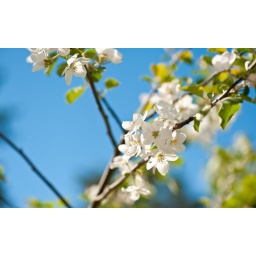
Hopefully these flowers will turn into beautiful apples by fall!